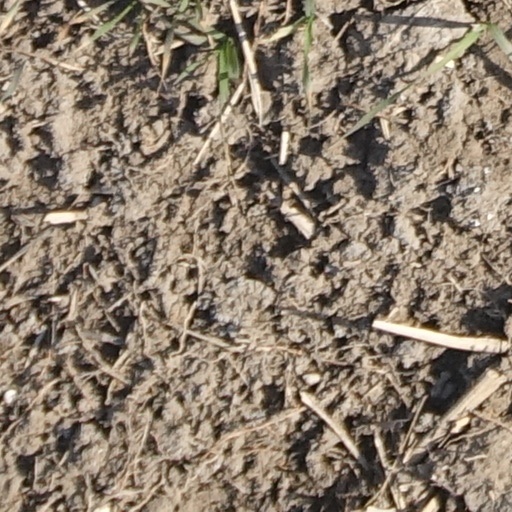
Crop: wheat